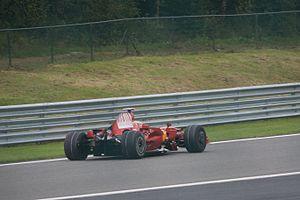
Le Grand Prix de Belgique 2008, disputé sur le circuit de Spa-Francorchamps le 7 septembre 2008, est la 798ᵉ course du championnat du monde de Formule 1 courue depuis 1950 et la treizième manche du championnat 2008.